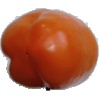
Label: Pepper Orange 1